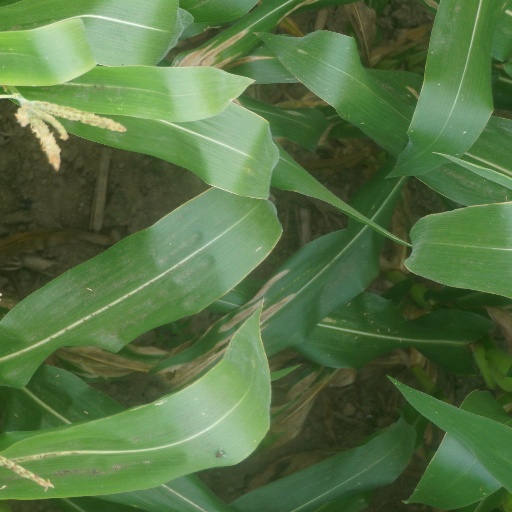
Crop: maize; corn